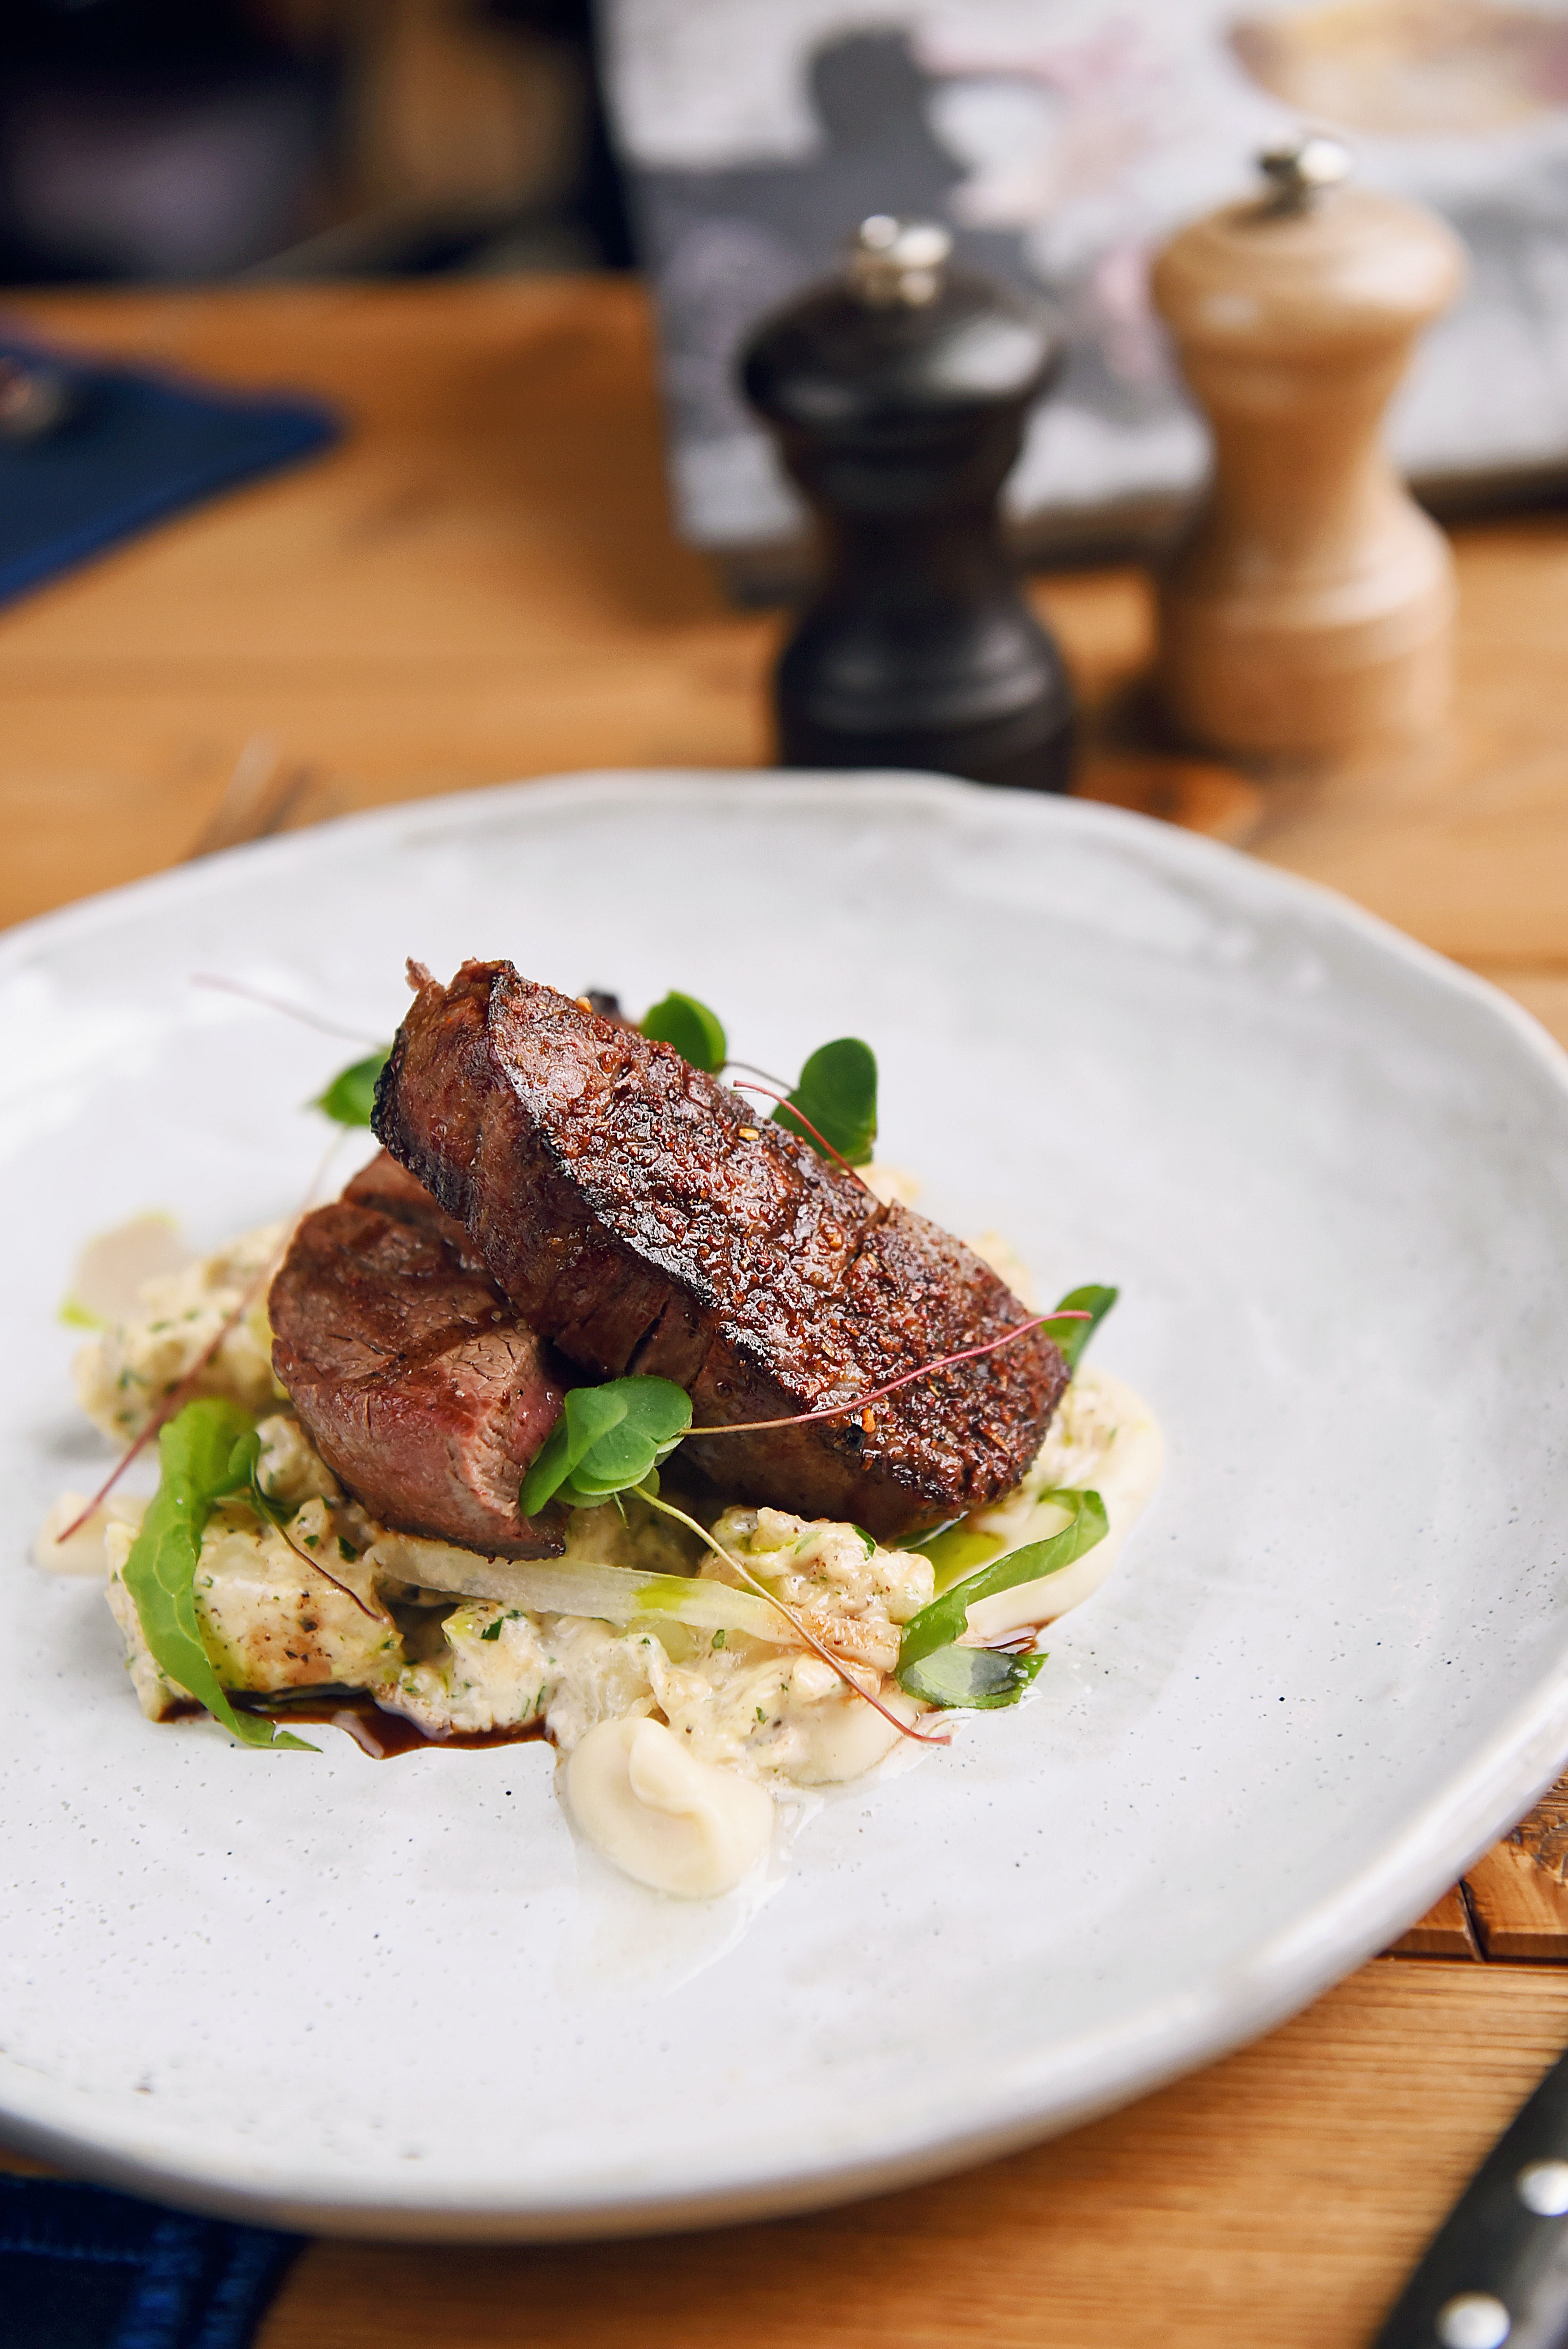
food, tableware, ingredient, recipe, plate, steak, beef, dishware, cake, cuisine, dish, produce, veal, meat, culinary art, red meat, comfort food, cooking, venison, event, dessert, platter, flesh, carne asada, la carte food, garnish, supper, pork, galbi, sirloin steak, braising, pastrami, beef tenderloin, flat iron steak, horse meat, lunch, breakfast, meal, Rinderbraten